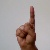
The image shows a hand gesture representing the letter 'D' in Indian Sign Language.